Spiti

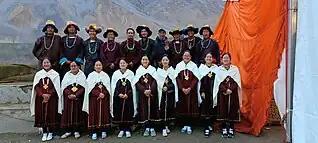

Spiti valley is accessible throughout the year via Kinnaur from Shimla on a difficult road. The Spiti subdivision of Lahaul and Spiti District starts at Sumdo ( from Kaza) which is quite near the India–China border. In summer Spiti can be reached via Manali through the Atal tunnel and Kunzum Pass. Kaza, the headquarters of the Spiti subdivision, is from Manali. The road joining Manali to Spiti is treacherous and in bad condition as compared to the Shimla to Spiti road. Due to the high altitude one is likely to feel altitude sickness in Spiti. The Shimla to Spiti route is advised for travelers coming from lower altitudes as it gives them enough time to get acclimatized to the high altitude. This is because the road runs parallel to the Sutlej river initially, climbing steadily to at the confluence of the Spiti and Satluj near Khab. From Khab, NH-505 runs along the Spiti River, climbing steeply up to Nako (elev. ) before continuing to Kaza. NH-505 enters Lahaul at Kunzum La.